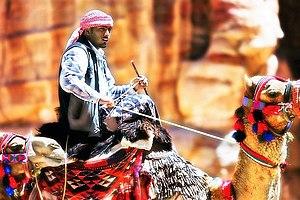
Les Bédouins désignent des nomades arabes vivant de l'élevage des caprins, des ovins et des camélidés, principalement dans les déserts d'Arabie, de Syrie, du Sinaï et du Sahara. Cette population arabe d'environ 4 millions de personnes est reconnaissable par ses dialectes, sa culture et sa structure sociale spécifiques. De nos jours, seuls environ 5 % des Bédouins du Moyen-Orient sont encore nomades, tandis que quelques Bédouins du Sinaï sont encore semi-nomades. Pour certains Bédouins, il ne faut qu'appartenir à une tribu d'origine bédouine pour se revendiquer Bédouin, mais pour d'autres il faut de plus mener une vie de nomade, ce qui en exclut les sédentaires.